Zooman Sam

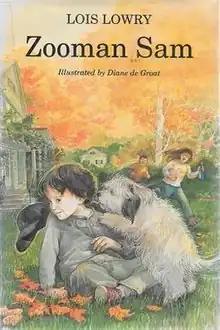
First edition

Zooman Sam (1999) is a children's novel by Lois Lowry. It is part of a series that Lowry wrote about Anastasia and her younger brother Sam.